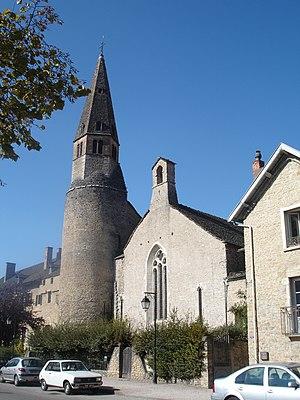
Village classé de Crémieu dans l'Isère (France)
Ce tableau présente la liste de tous les monuments historiques classés ou inscrits dans la ville de Crémieu, Isère, en France.
Cet article recense les monuments historiques français classés en 1907.
Crémieu est une commune française située dans le département de l’Isère, en région Auvergne-Rhône-Alpes.